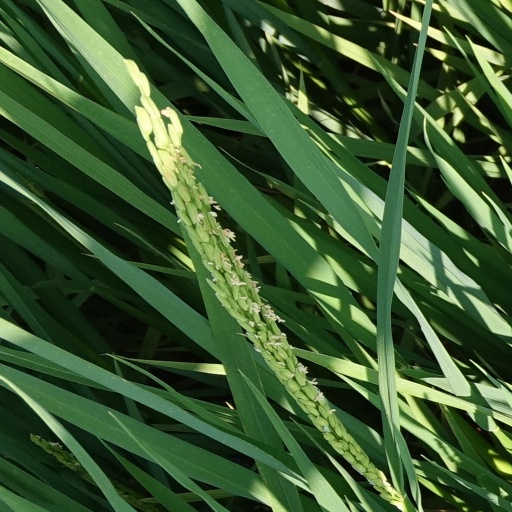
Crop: rice